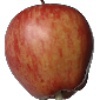
Label: Apple Red 1